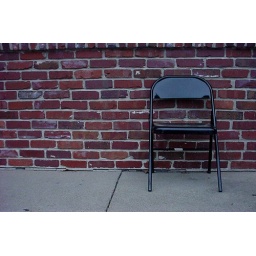
black against the wall